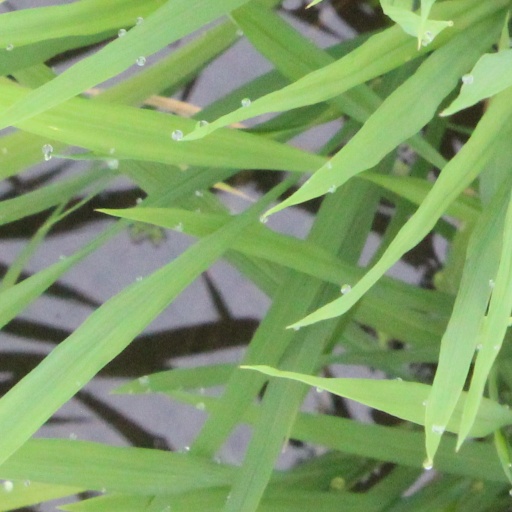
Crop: rice